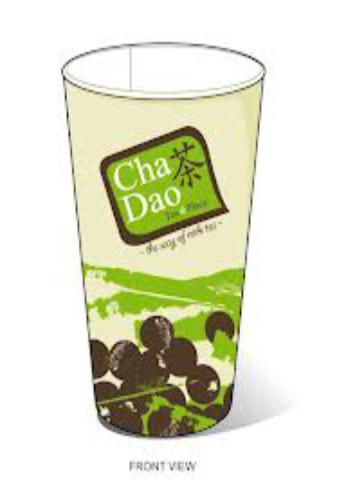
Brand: Cha Dao
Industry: Food